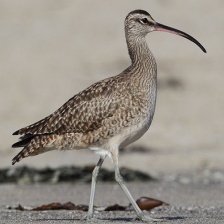
Species: WHIMBREL
Scientific name: NUMENIUS PHAEOPUS